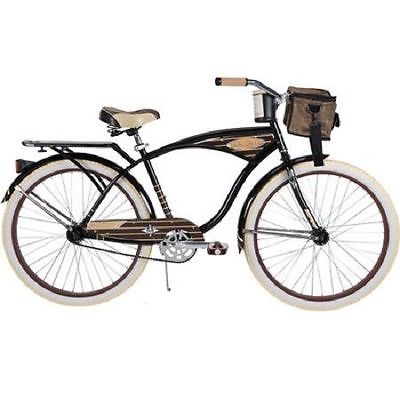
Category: bicycle